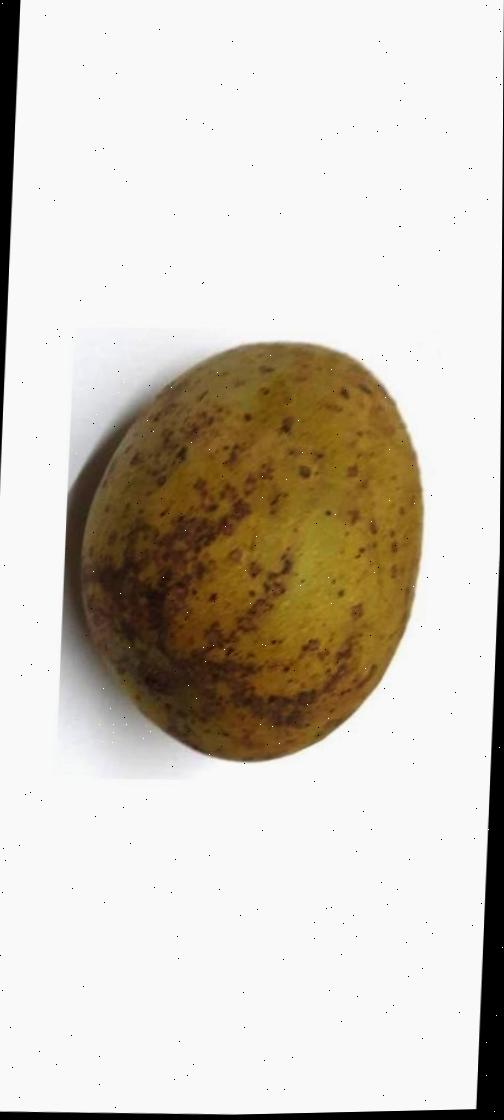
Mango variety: Gourmoti